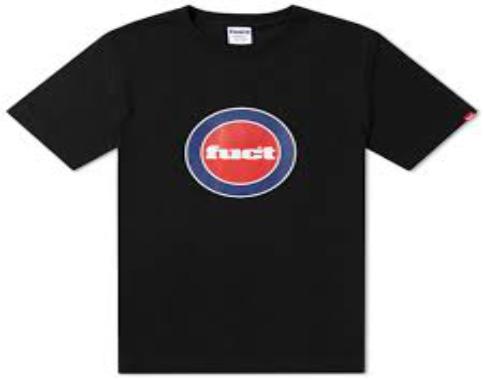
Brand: FUCT
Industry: Clothes